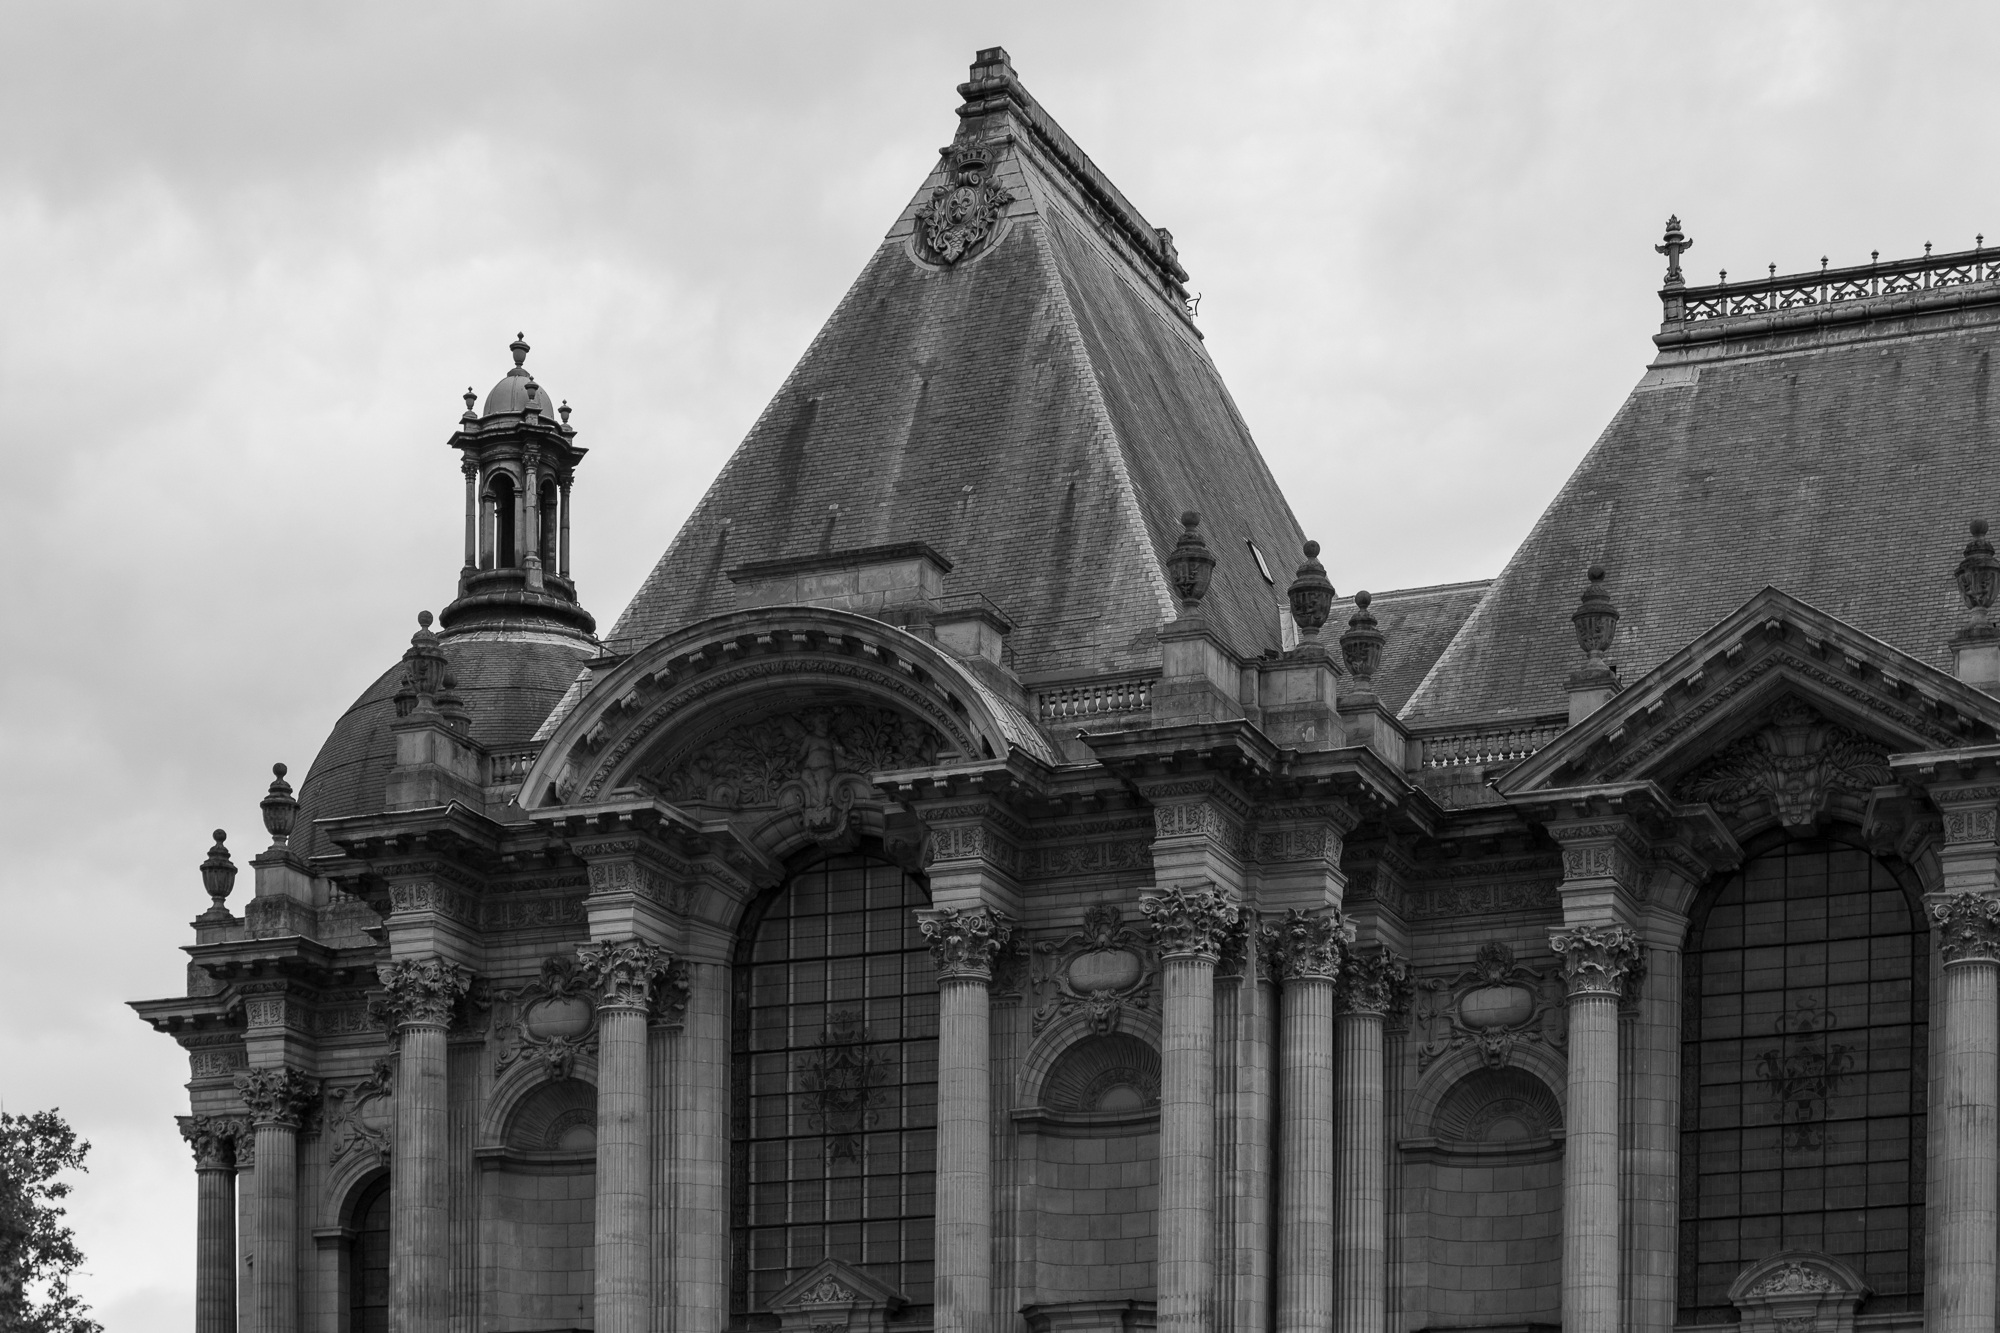
water, black and white, architecture, clock, building, travel, france, museum, holiday, landmark, facade, church, cathedral, monochrome, place of worship, places of interest, lille, fountain, synagogue, culture, monochrome photography, palais de beaux arts